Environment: real
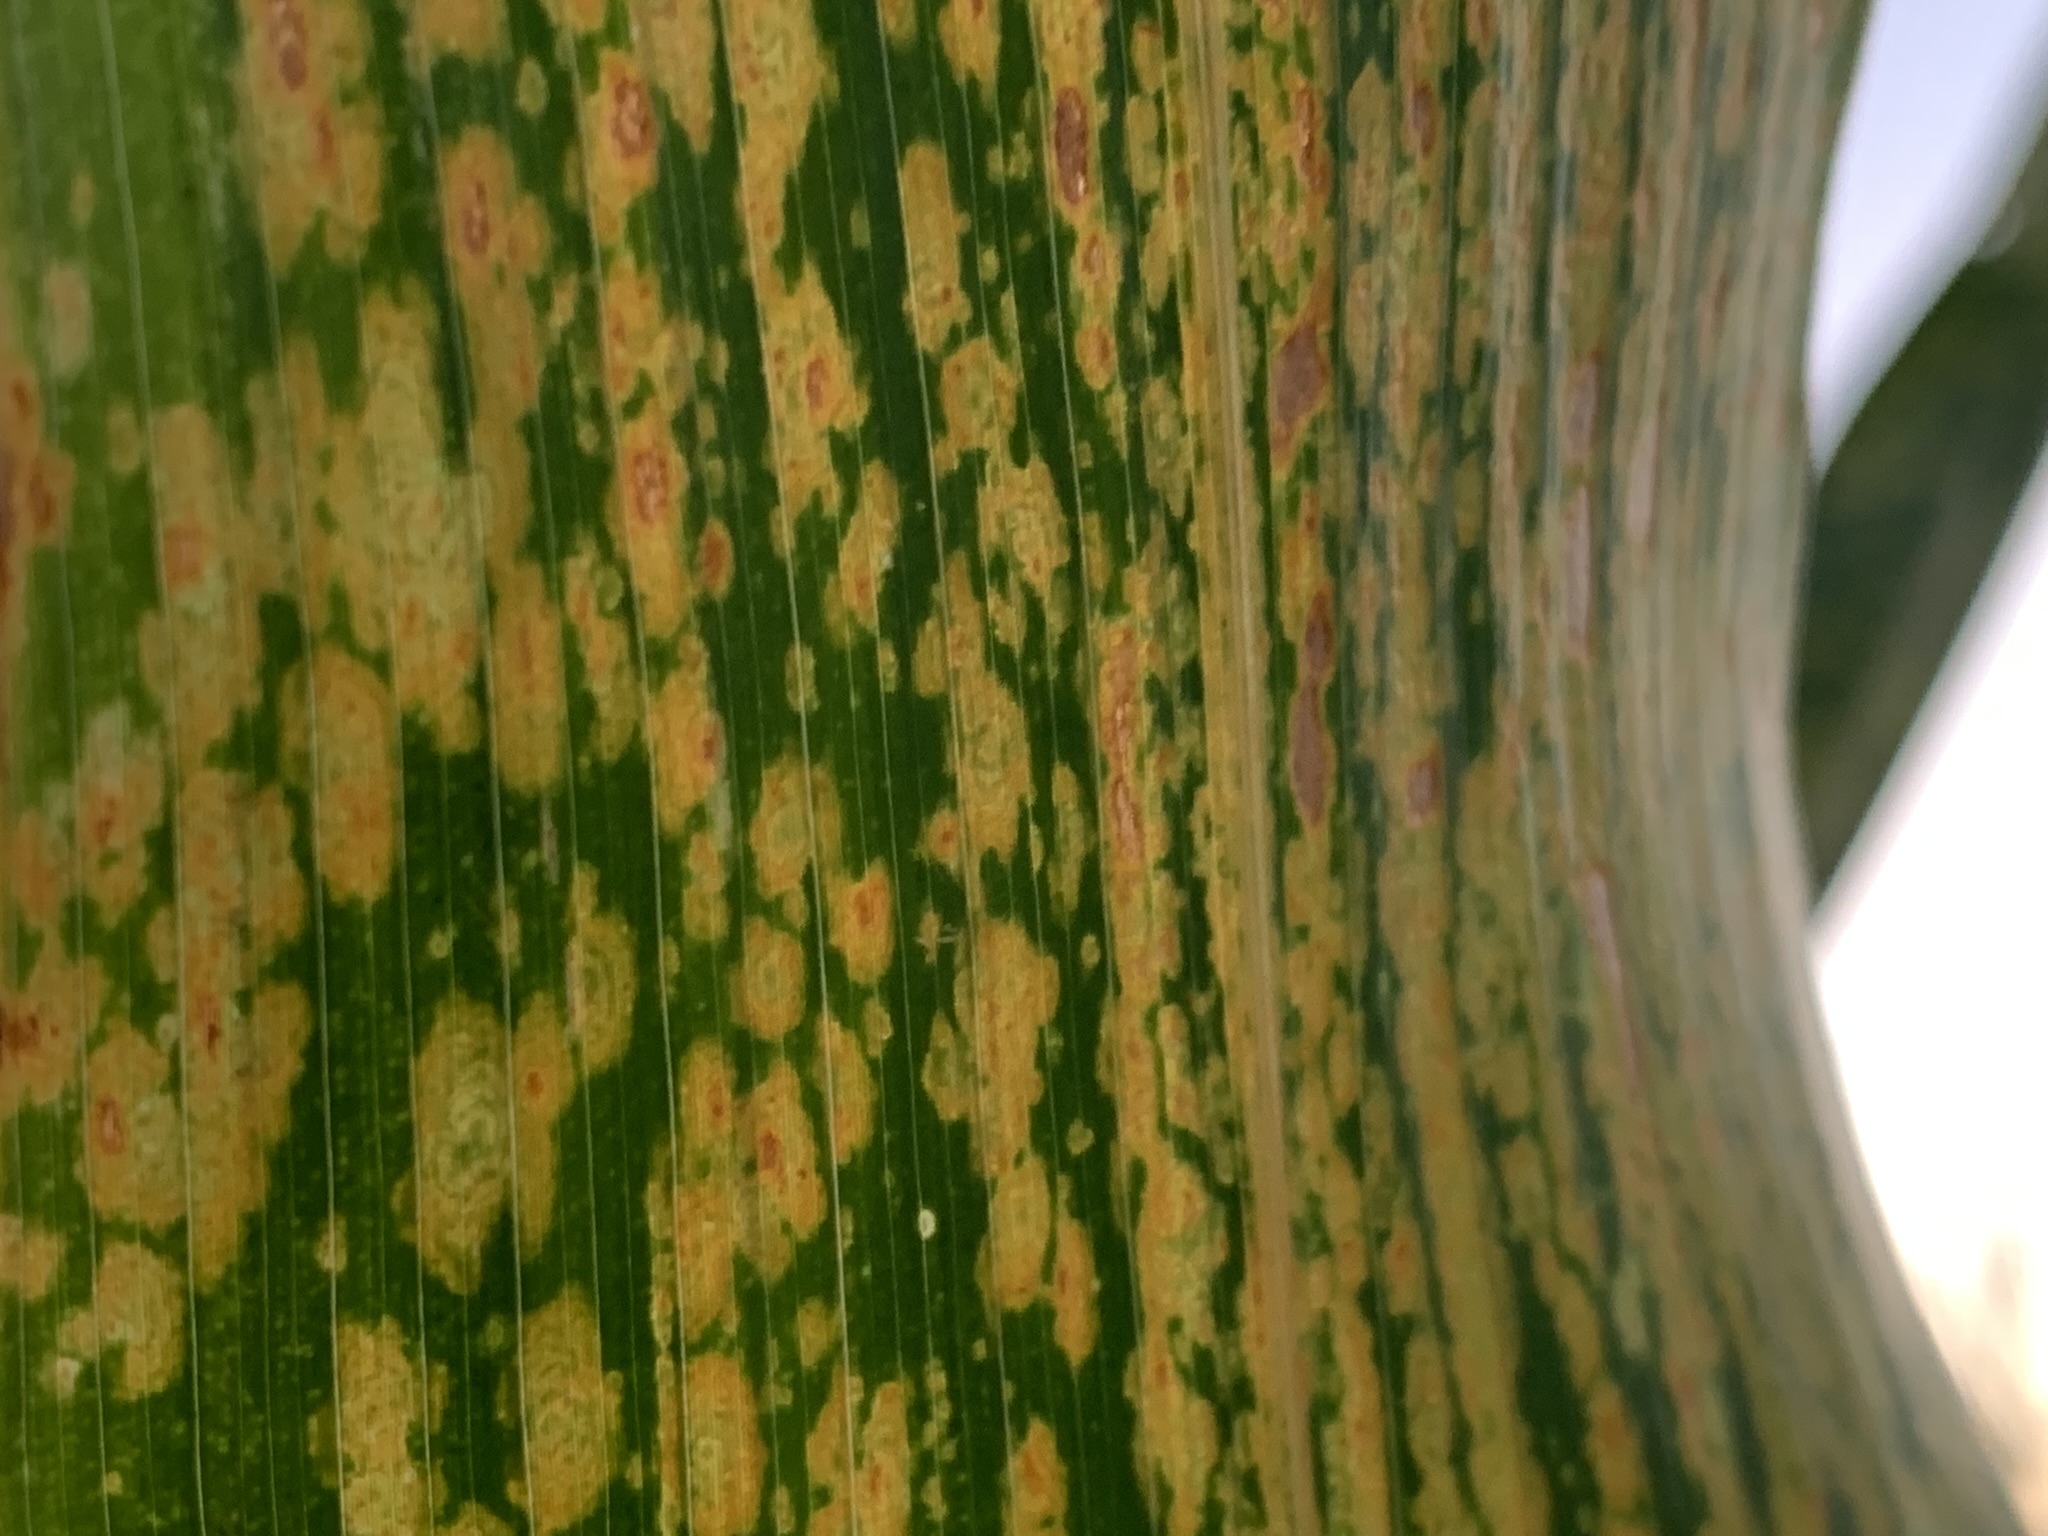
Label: lethal_necrosis